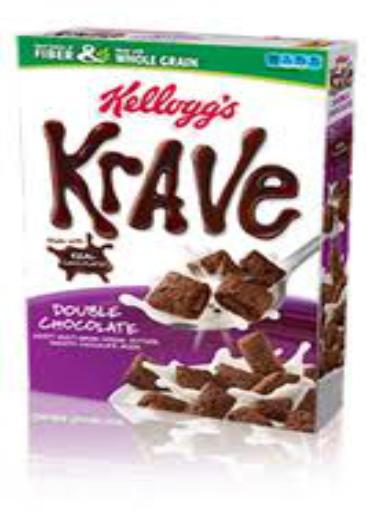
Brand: Krave
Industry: Food